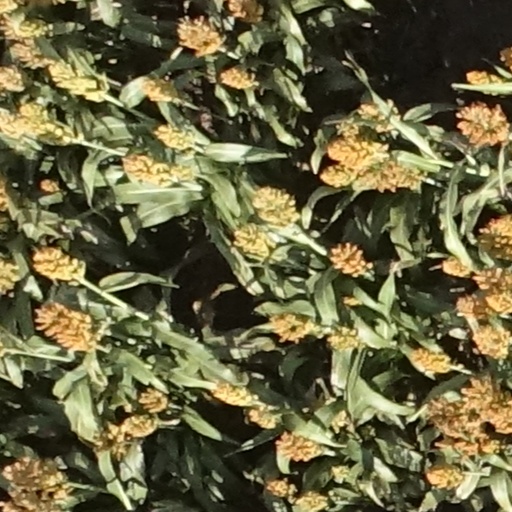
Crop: sorghum